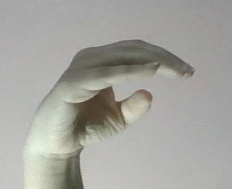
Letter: jeem